Aztec Main Street Historic District

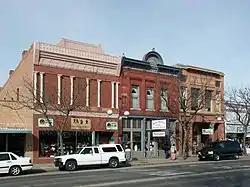
Townsend, Odd Fellows, and Citizens Bank buildings, 2003

The Aztec Main Street Historic District is a historic district which was listed on the National Register of Historic Places in 1985. It included 11 buildings, eight of them being contributing buildings. The district is a half-block area bounded by Main E., Chuska S., alley between Park and Main W., and Chaco N.